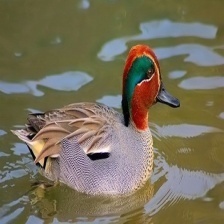
Species: TEAL DUCK
Scientific name: ANAS CRECCA
ImageNet parent category: drake